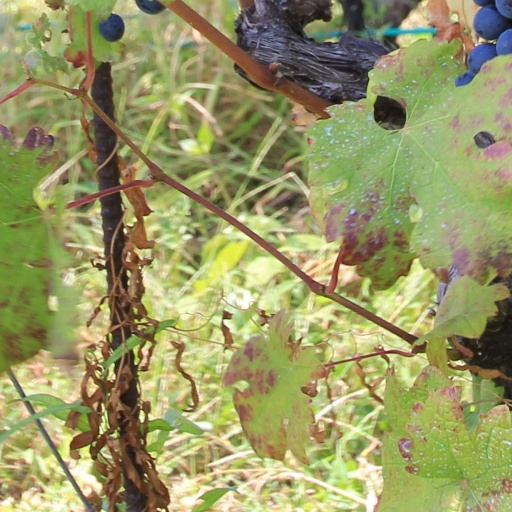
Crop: grape